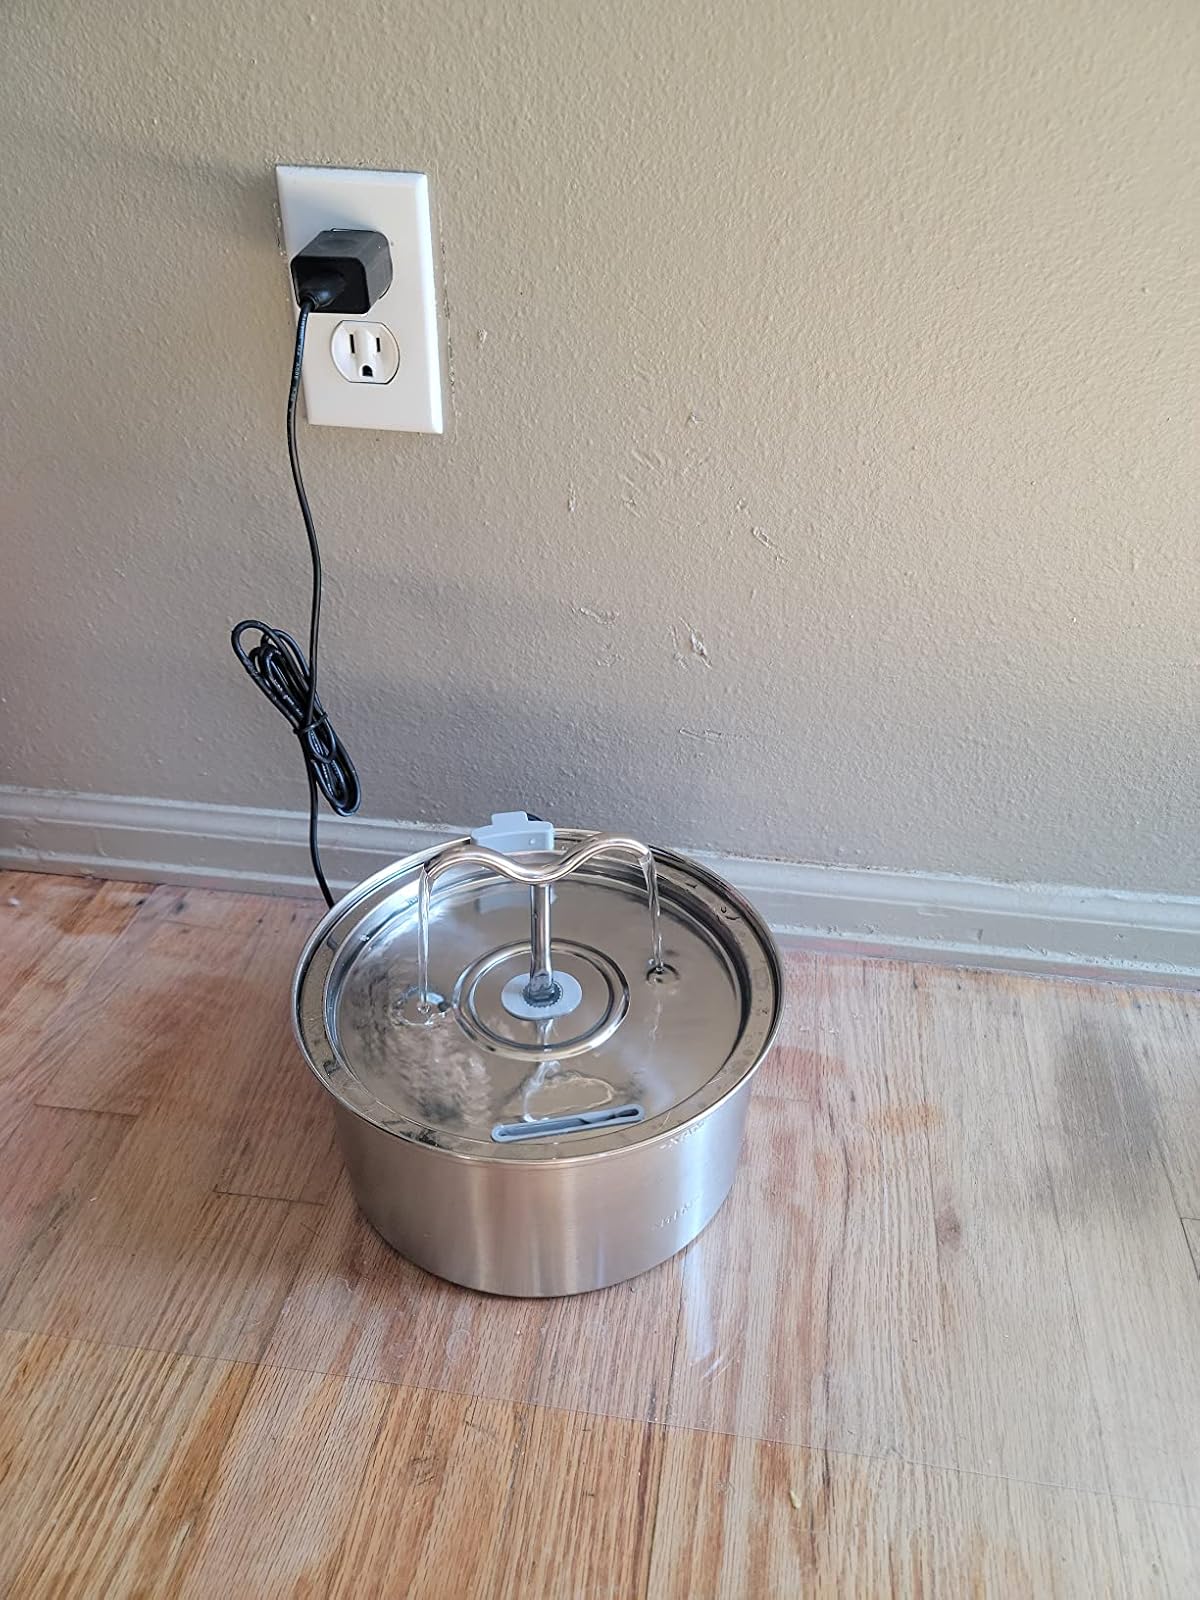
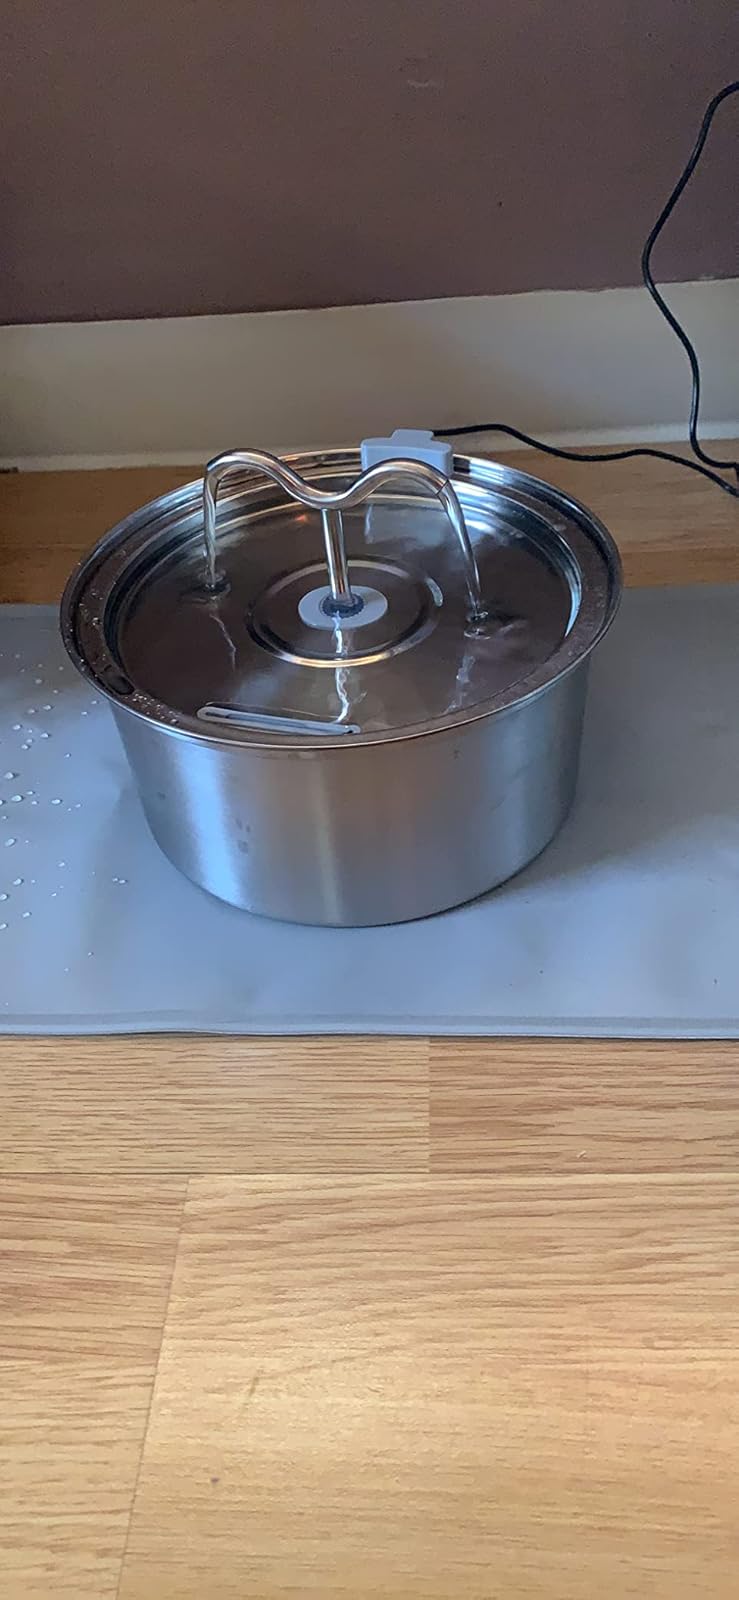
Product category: items_bowl
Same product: yes